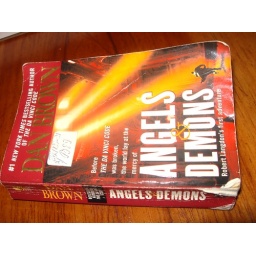
Yet another Dan Brown book I found in the library o.O